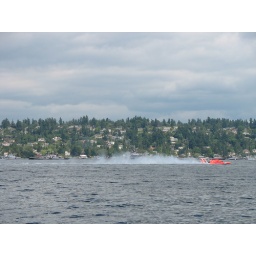
Miss Elam boat - flying by in it's fluorescent boat